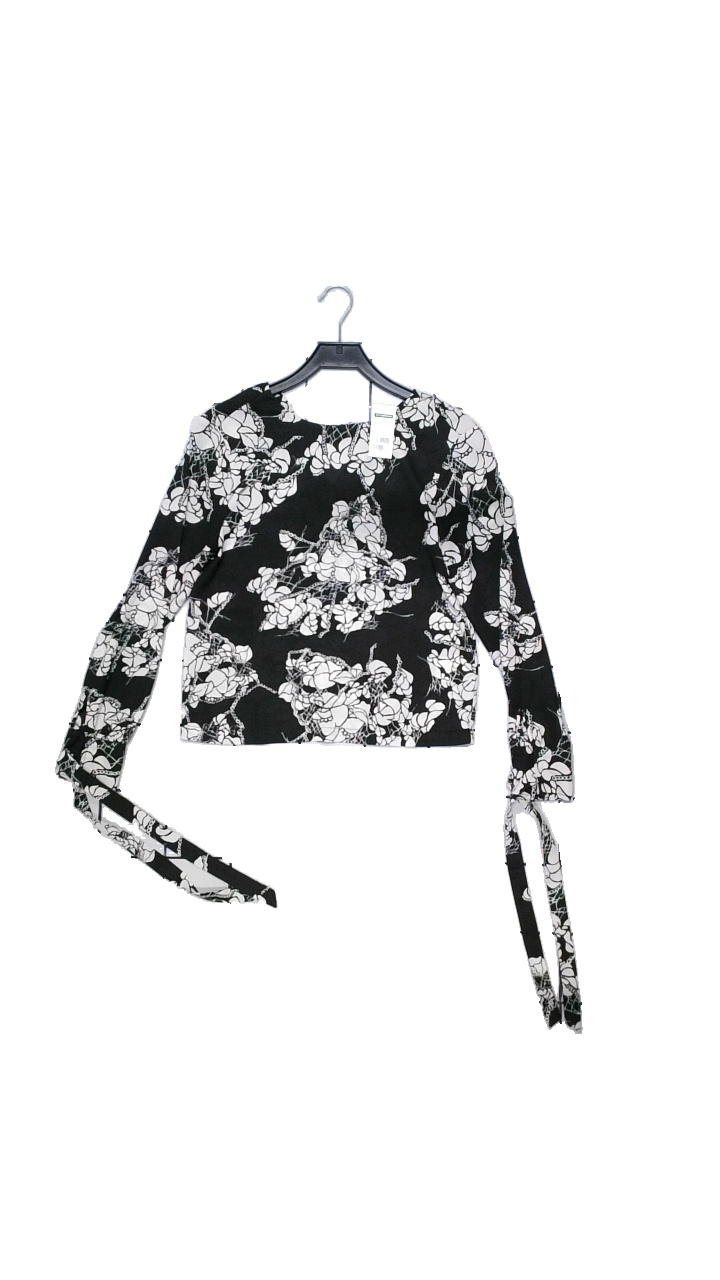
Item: Blouse (Ladies)
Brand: Carin Wester
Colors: White, Black
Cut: Regular, Loose
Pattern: Other
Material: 100% polyester
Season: All
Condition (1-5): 4
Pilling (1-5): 5
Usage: Reuse
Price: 100-150